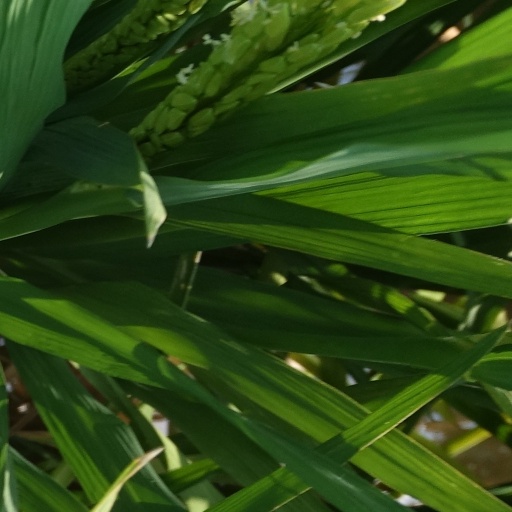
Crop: rice